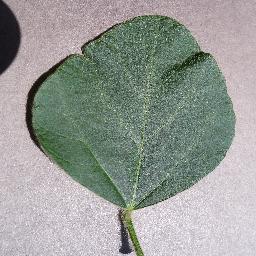
Label: Soybean___healthy